AT & SF Roundhouse

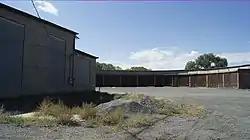

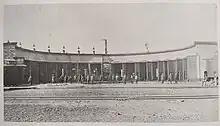

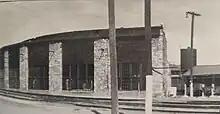

The A.T. & S.F. Roundhouse in Las Vegas, New Mexico, located at the corner of Grande ave. and Prince st. was built in 1917. It was listed on the National Register of Historic Places in 1985.